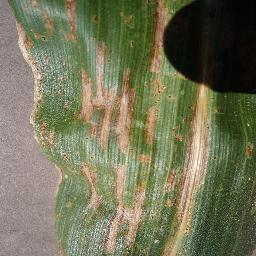
Label: Corn_(Maize)___Gray_Leaf_Spot_(Cercospora)